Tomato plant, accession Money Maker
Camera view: vertical (180 deg); turntable rotation: 240 degrees
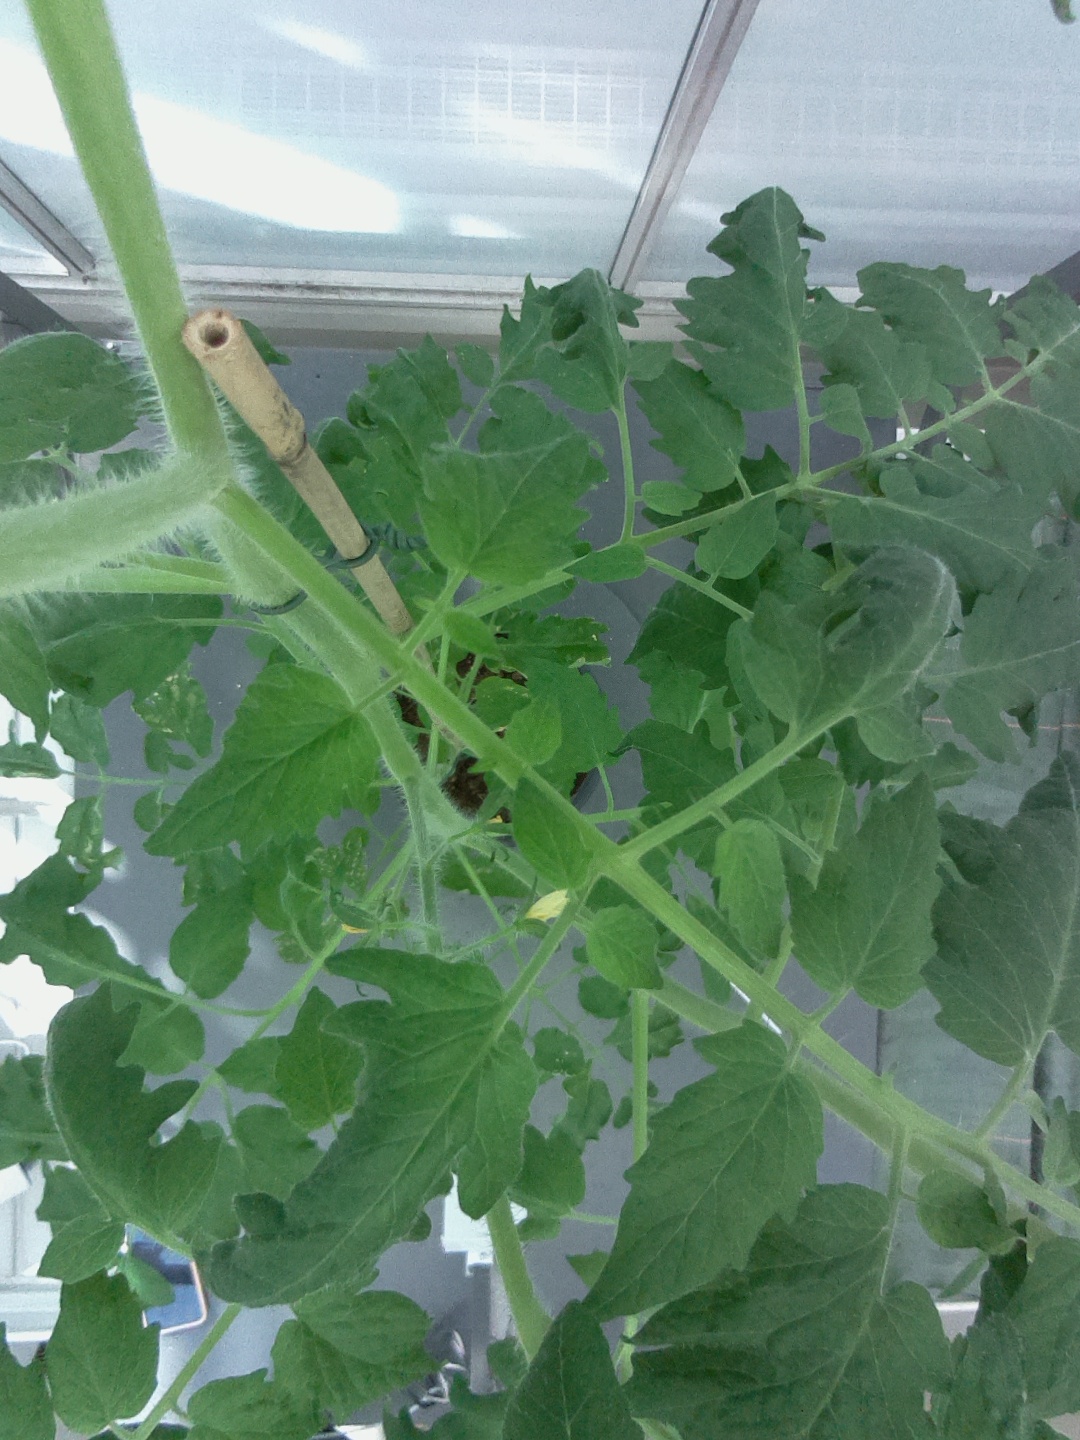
BBCH growth stage 64: 40%-50% of flowers open